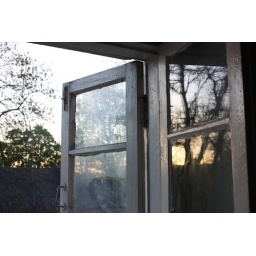
Wake up early morning by the birds singing outside my room window